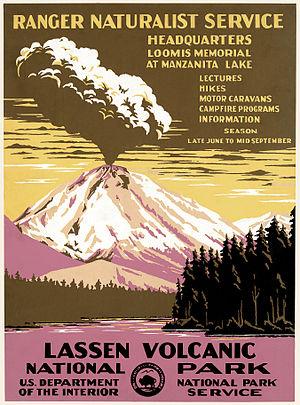
Le parc national volcanique de Lassen, parfois appelé parc national Lassen Volcanic, est un parc national américain caractérisé par ses paysages volcaniques. Couvrant une superficie de 429 km², il est situé dans une zone montagneuse et boisée au nord de la Californie à la jonction des comtés de Lassen, Plumas, Shasta et Tehama.